Jan Kiepura

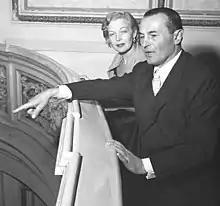
Marta Eggerth and Jan Kiepura (1954)

Jan Wiktor Kiepura (: ; May 16, 1902 – August 15, 1966) was a Polish opera singer (lyric tenor / lirico spinto, Heldentenor) and actor. He enjoyed a successful international career and performed at leading concert halls around the world including La Scala, Metropolitan Opera, Royal Opera House, Opéra-Comique, La Fenice and Teatro Colón. He was the recipient of numerous national and international distinctions and honours including Poland's Order of Polonia Restituta, France's Legion of Honour and Sweden's Order of the Polar Star.